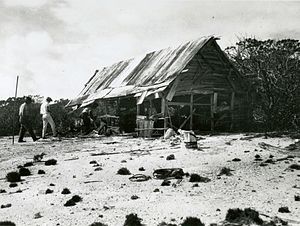
Wake Island / Historie / Ulovlig fjersamling
Medlemmer af Tanager-ekspeditionen udforsker en forladt fjersamlingslejr på Peale Island.
Wake Island er en atol i Stillehavet cirka 3400 km vest for Hawaii. Territoriet har tidligere været kaldt Halcyon Island. Atollen administreres af USA's indenrigsministerium som et uorganiseret, uindlemmet oversøisk territorium og indgår blandt USA's ydre småøer. Territoriet har et totalareal på 7,4 km² og har 150 indbyggere i 2014. Wake Island styres af flyvevåbenet, og alle indbyggere er ansat i enten flyvevåbenet eller hæren. Flyvevåbenet driver en flyvestation og hæren et raketsystem på atollen.